Appanoose County Sheriff's House and Jail

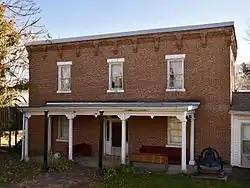

The Appanoose County Sheriff's House and Jail is a historic structure located in Centerville, Iowa, United States. Provisions for a jail in Appanoose County were not realized until 1855 when a small stone building was constructed. It was used for about ten years when one of the inmates easily escaped.